Carolina bays

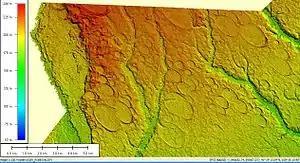
LIDAR elevation image of of Carolina bays in Robeson County, North Carolina

Carolina bays are elliptical to circular depressions concentrated along the East Coast of the United States within coastal New York, New Jersey, Delaware, Maryland, Virginia, North Carolina, South Carolina, Georgia, and north Florida. In Maryland, they are called Maryland basins. Within the Delmarva Peninsula, they and other coastal ponds are also called Delmarva bays.